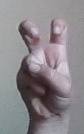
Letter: toot